John Cuthbertson (instrument maker)

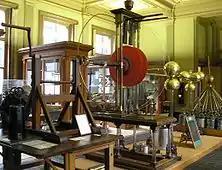
The "large electrostatic generator" which was made by Cuthbertson for Teylers Museum(Haarlem)

John Cuthbertson (bapt. 1 July 1743 in Dearham – 1821) was an English instrument maker and inventor that lived from 1768 until roughly 1796 in Amsterdam.